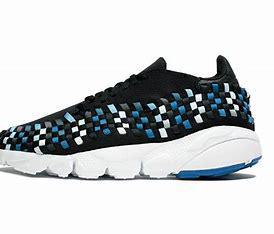
Brand: Nike
Model: Air Footscape Woven